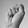
ASL letter: S